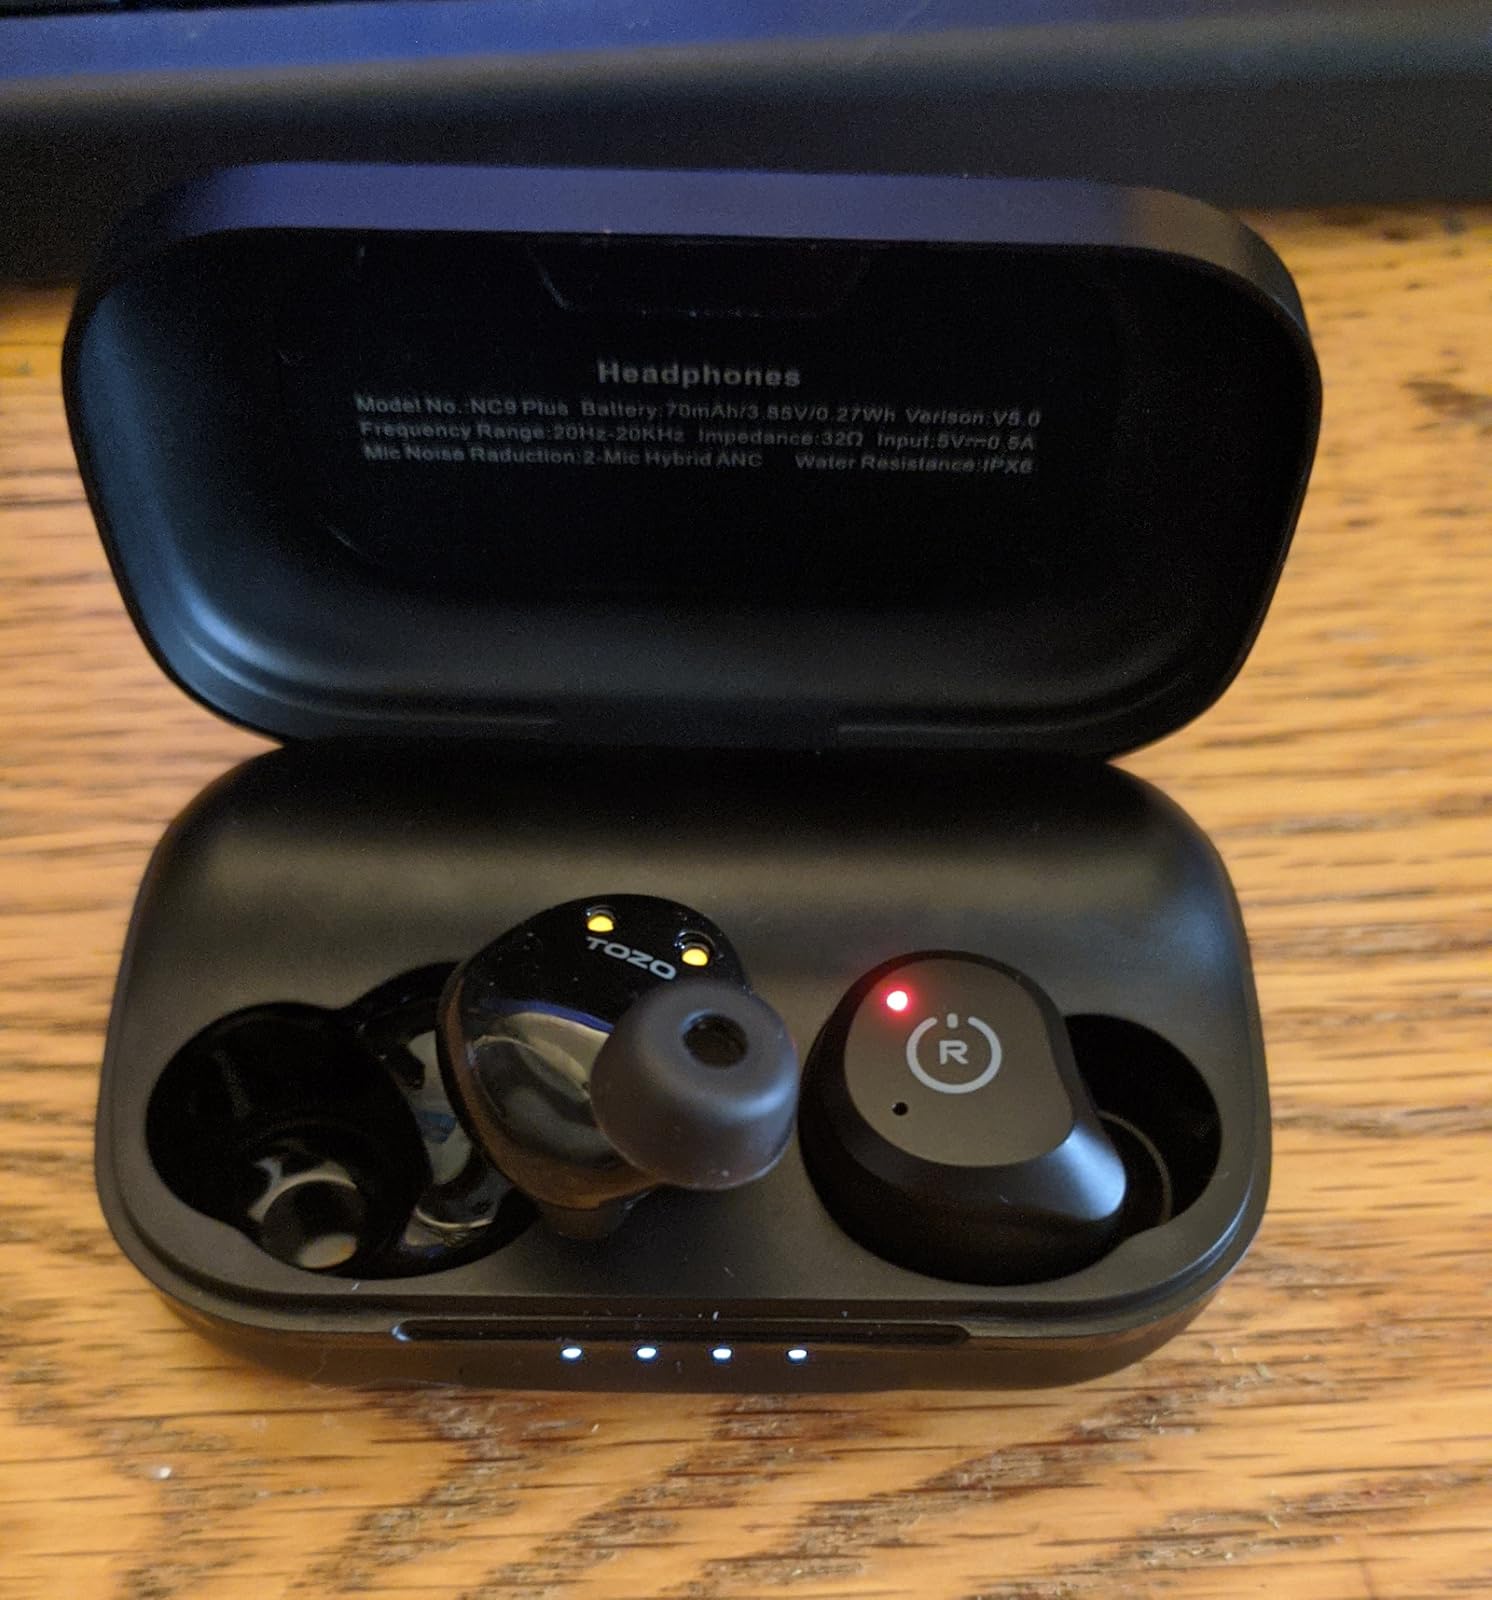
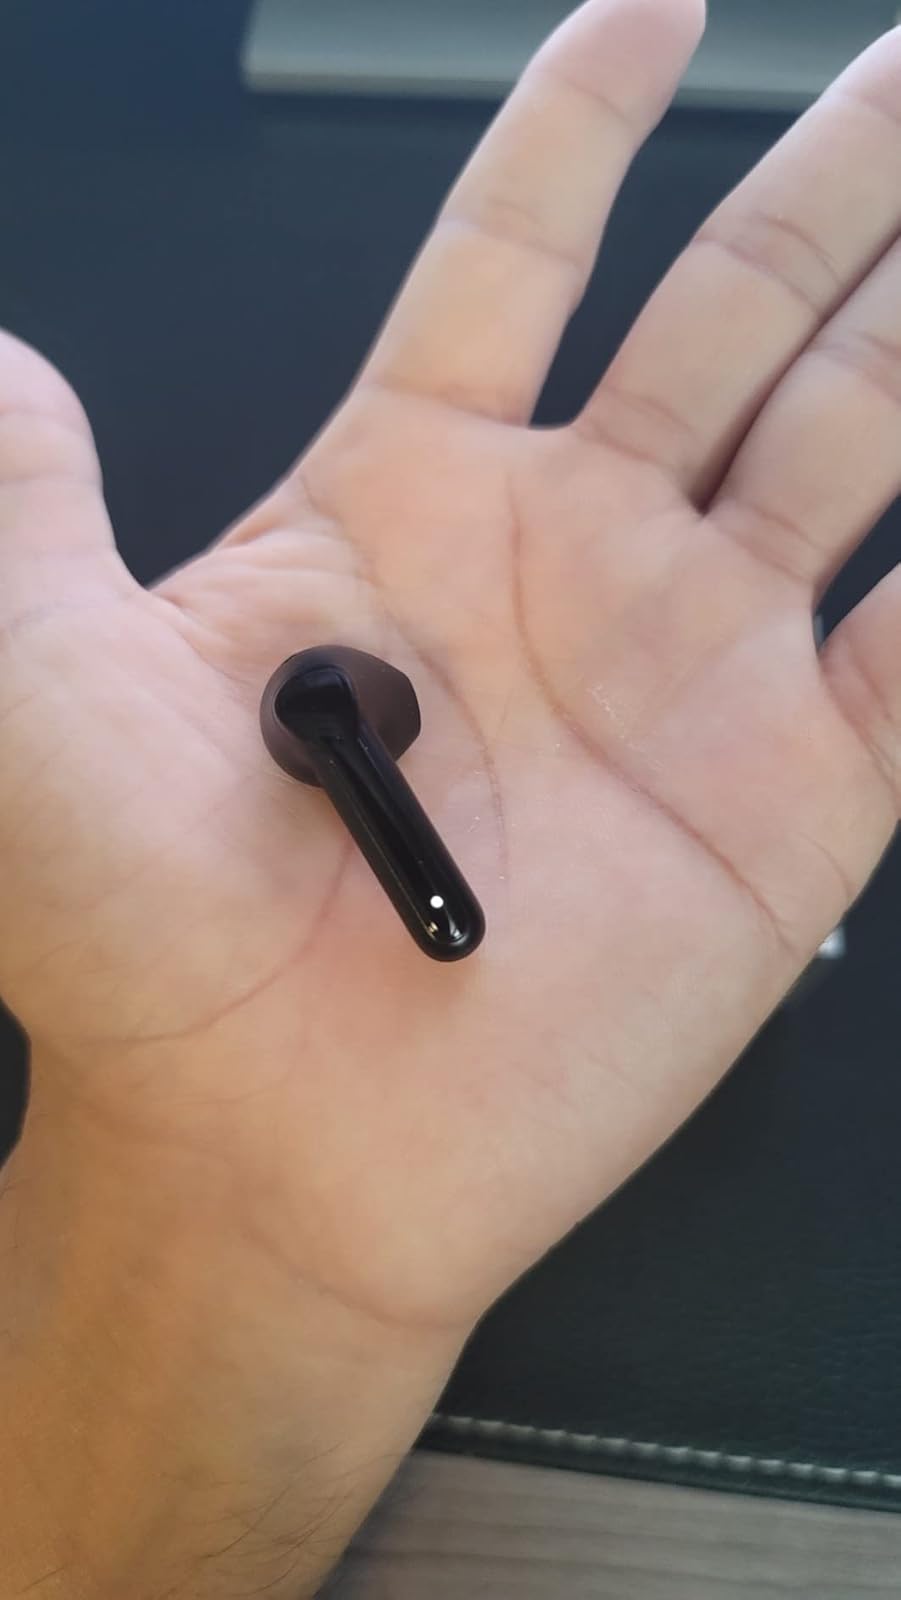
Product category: earbuds
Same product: no